Izumo-taisha

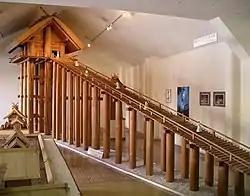
Scale model reconstruction of the ancient Izumo-taisha , based on large pillars found near the area

According to the , the sun goddess Amaterasu said, "From now on, my descendants shall administer the affairs of state. You shall cast a spell of establishing good relationship over people to lead them a happy life. I will build your residence with colossal columns and thick and broad planks in the same architectural style as mine and name it Amenohisu-no-miya." The other gods were gathered and ordered by Amaterasu to build the grand palace at the foot of Mt. Uga.